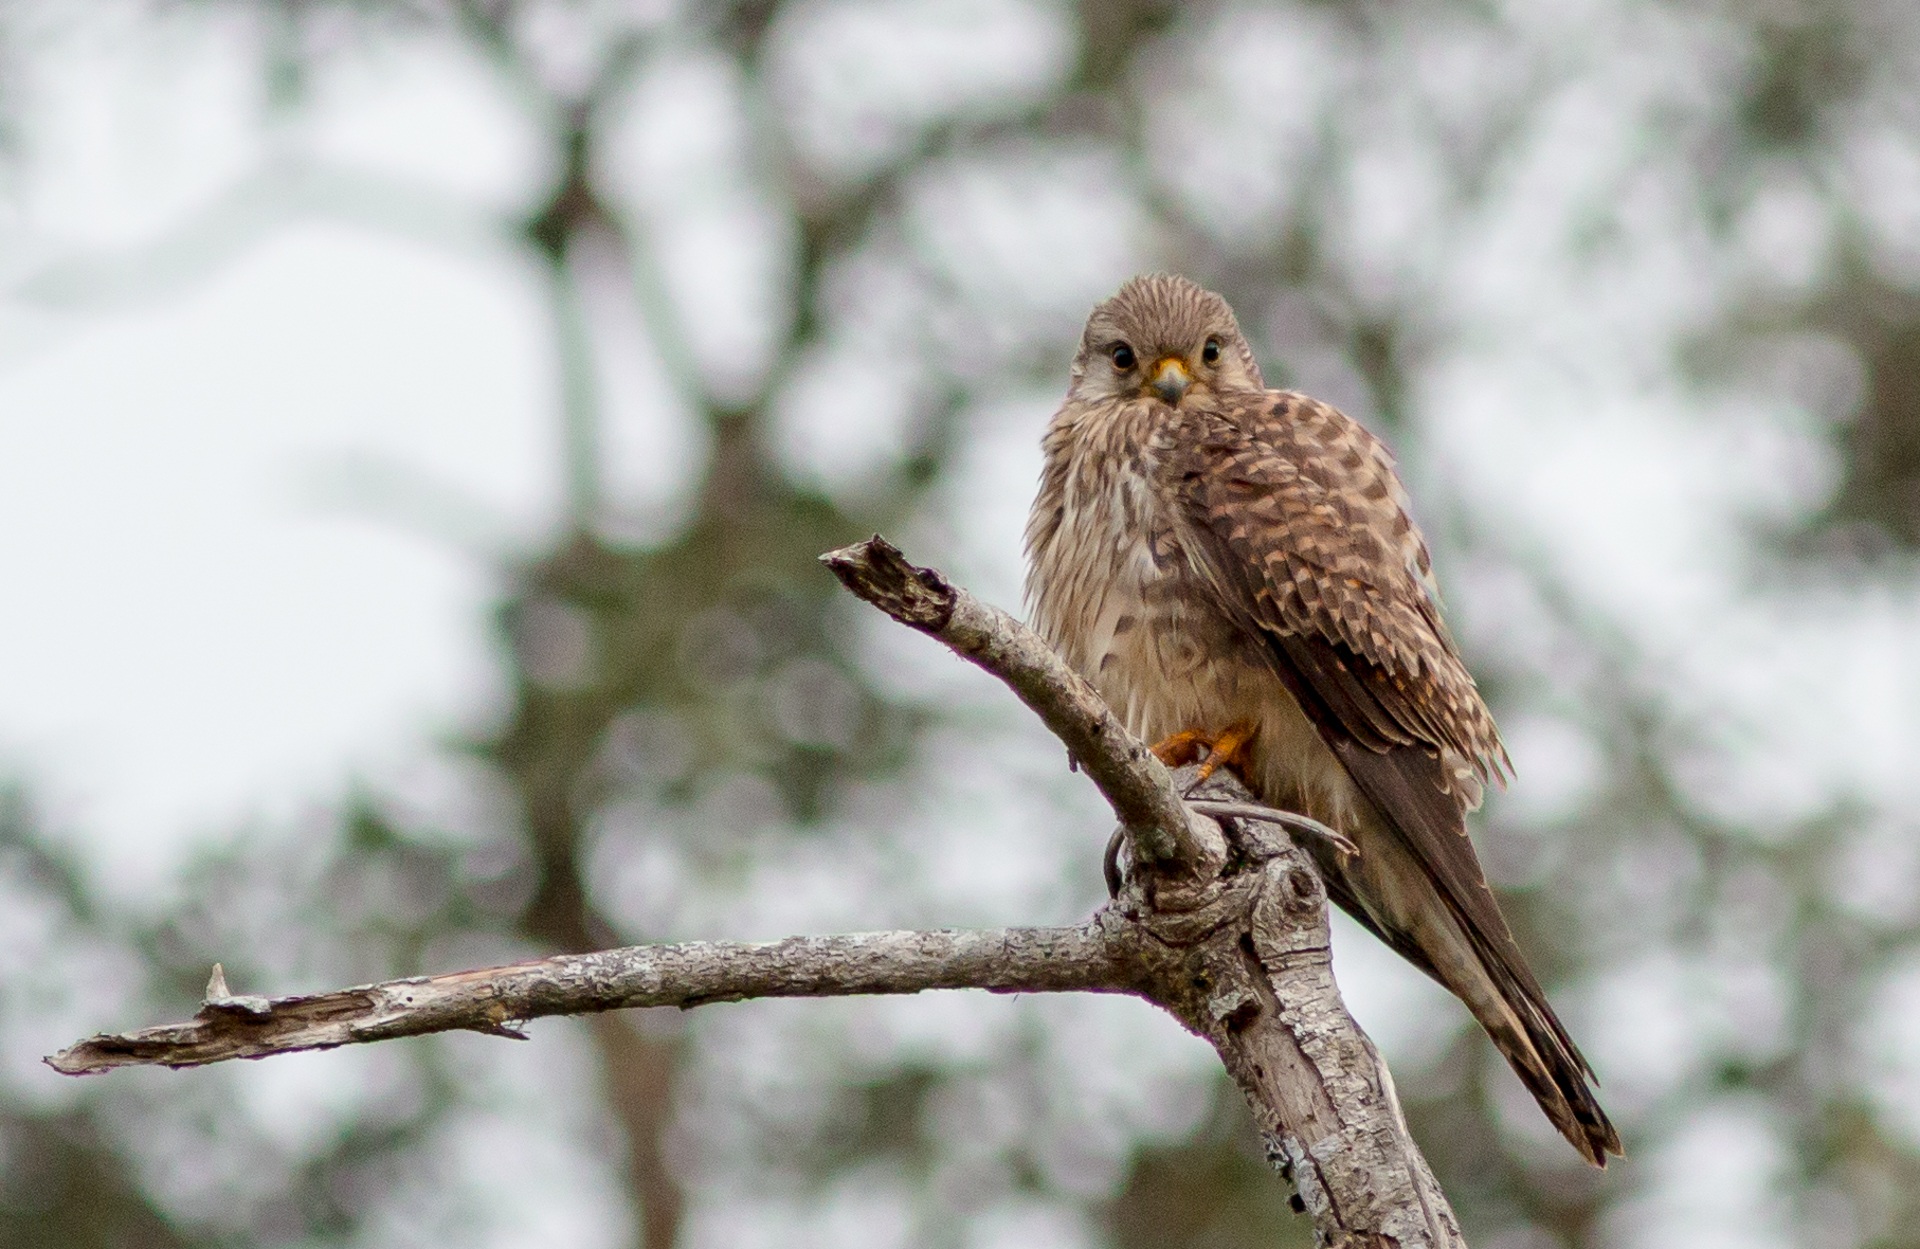
nature, branch, bird, wildlife, beak, hawk, owl, fauna, bird of prey, birds, vertebrate, sparrow, falcon, perching bird, ron case in tehran